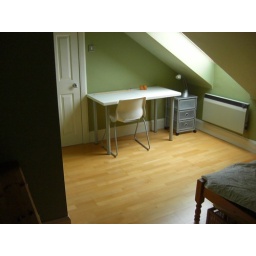
desk in bed 2 giles